Rex Perpetuus Norvegiae

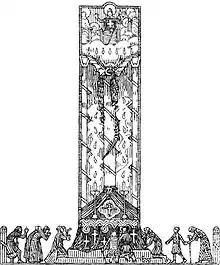
Illustration for "Olav den helliges saga" (1899)

Rex Perpetuus Norvegiæ (Latin, i.e. "Norway's Eternal King") is a term for King Olaf II of Norway, also known as Saint Olaf ("Olav den hellige").